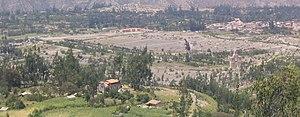
Le mont Huascarán, aussi nommé en espagnol Nevado Huascarán, signifiant « enneigé », est le point culminant du Pérou avec 6 768 mètres d'altitude. On distingue en fait deux sommets Huascarán : le plus haut, le Huascarán Sur à 6 768 mètres est séparé par le col de la Garganta du Huascarán Norte, moins élevé et d'une altitude de 6 655 mètres. Situé dans la région d'Ancash, il a donné son nom à une réserve biologique : le parc national de Huascarán.
Yungay est une ville de la région d'Ancash au centre-nord du Pérou, en Amérique du Sud.